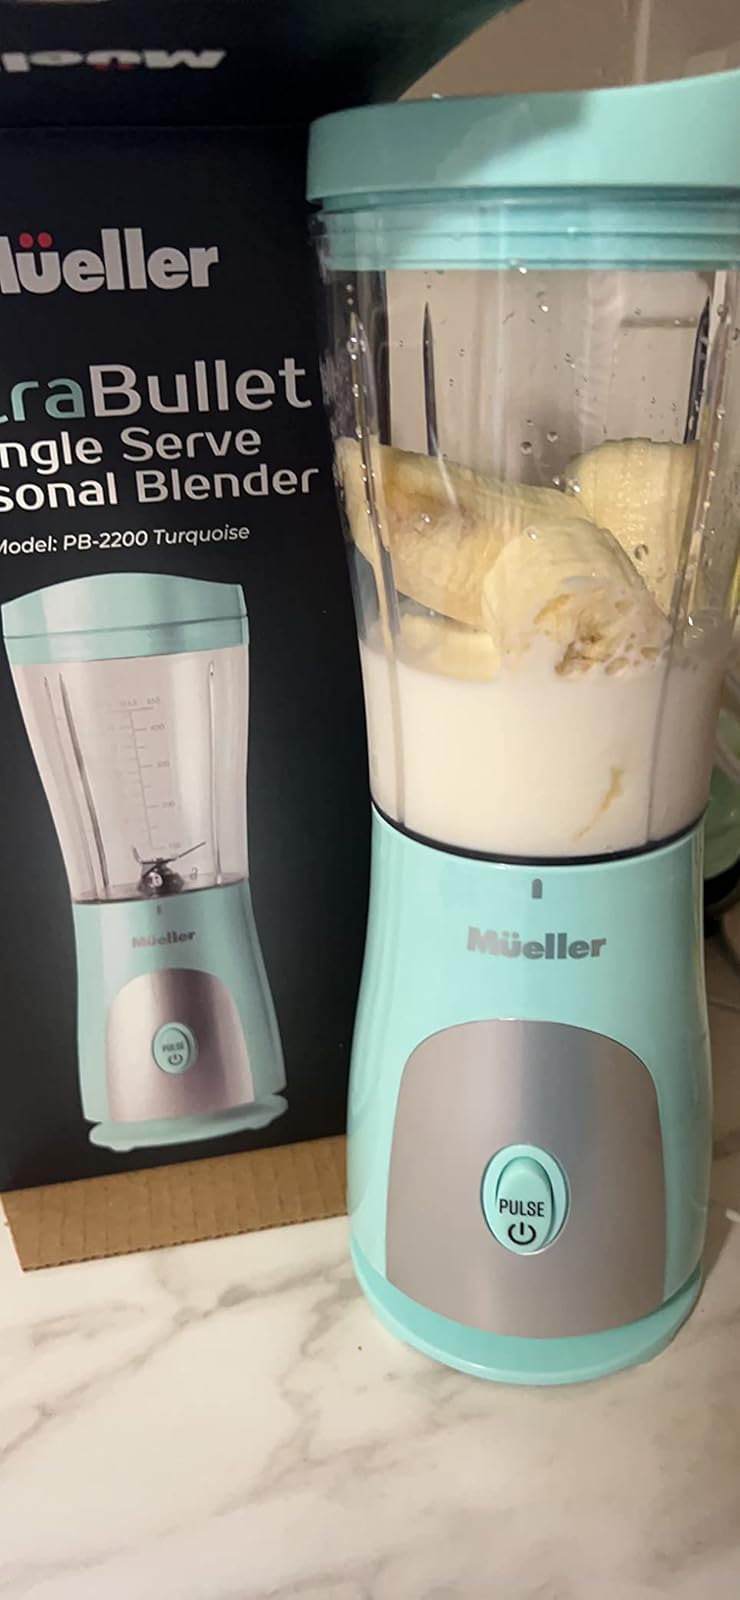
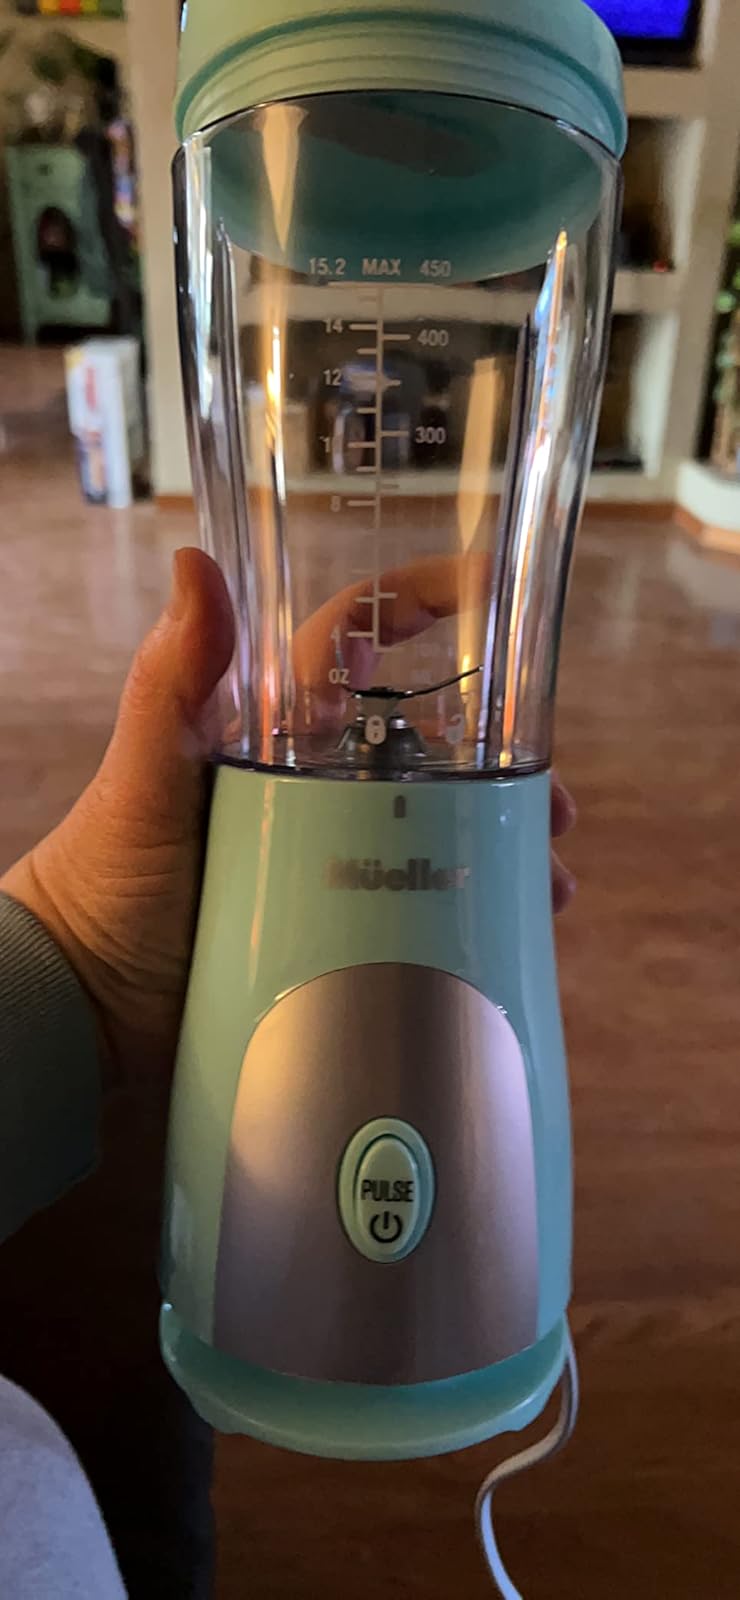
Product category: items_blender
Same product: yes